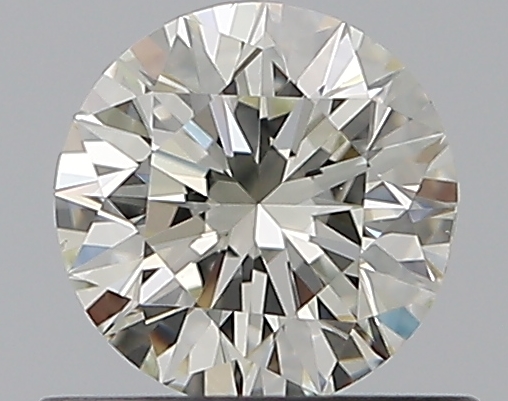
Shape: round
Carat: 0.5
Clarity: VS1
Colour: K
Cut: EX
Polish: EX
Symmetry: VG
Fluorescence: M
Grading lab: GIA
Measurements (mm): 5.02 x 5.07 x 3.17